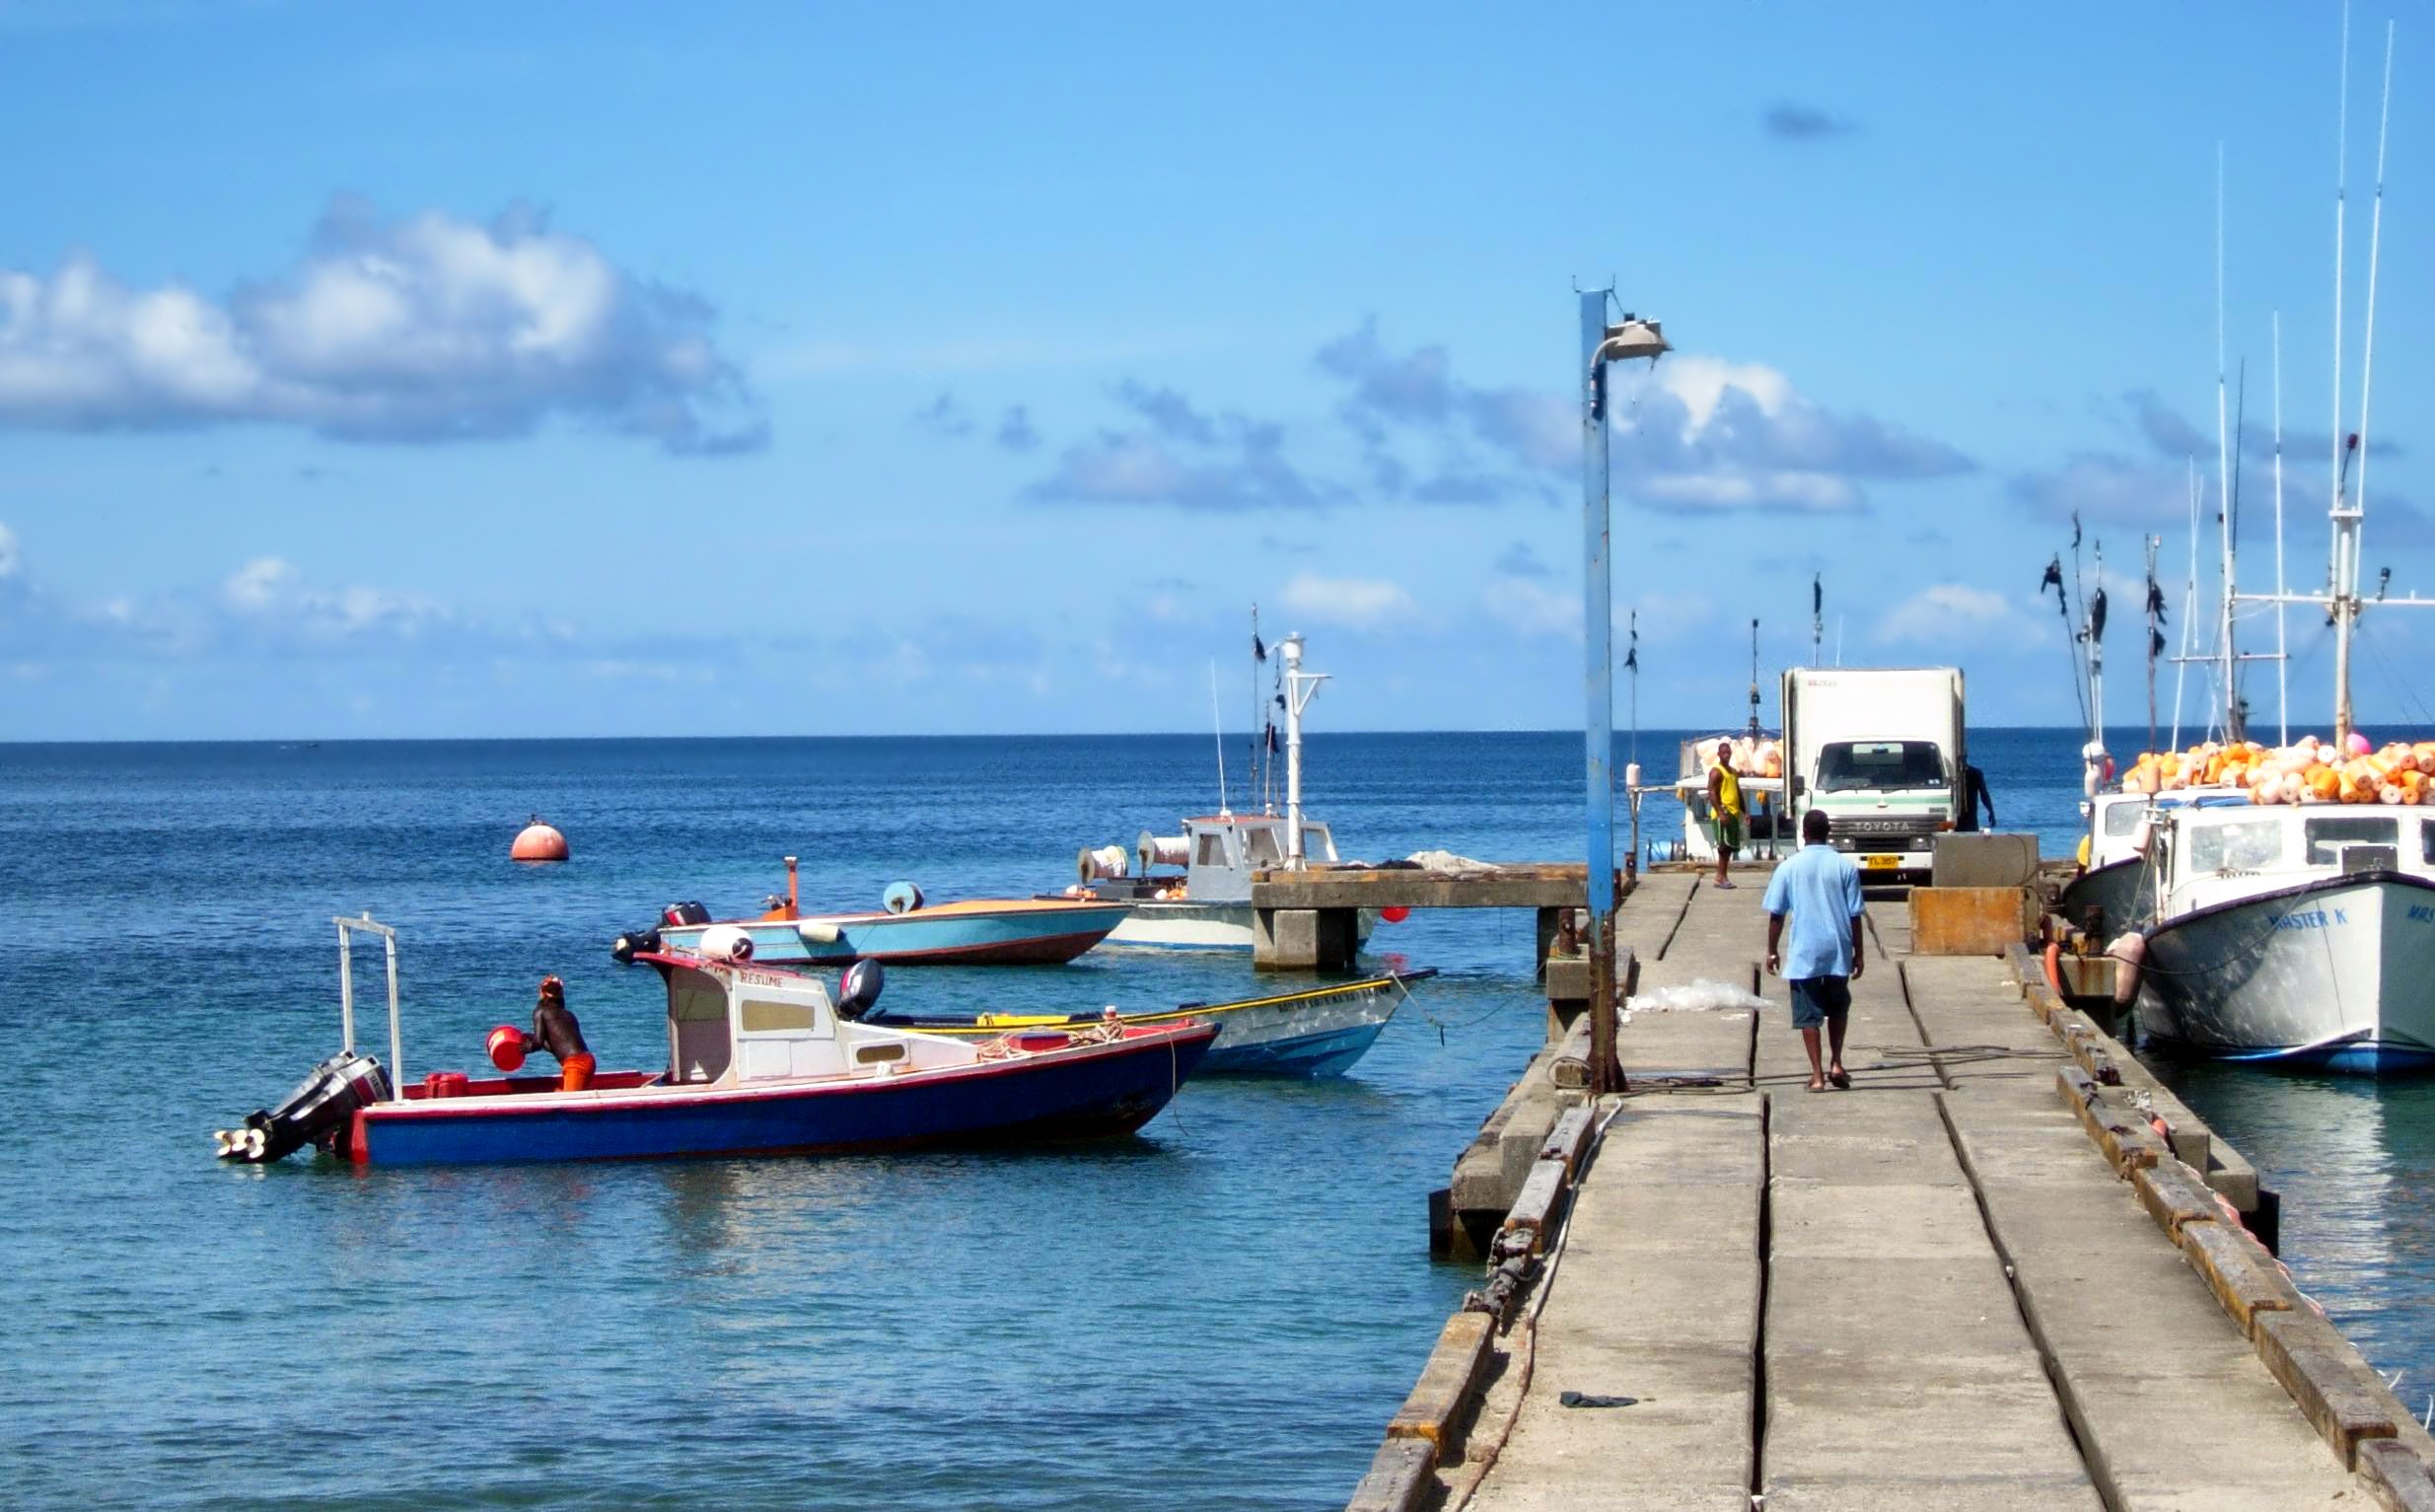
sea, coast, water, nature, ocean, dock, sky, boat, pier, vehicle, bay, harbor, port, ferry, outside, men, clouds, boating, infrastructure, boats, ships, fishermen, channel, watercraft, tropics, fishing vessel, freight transport, grenada